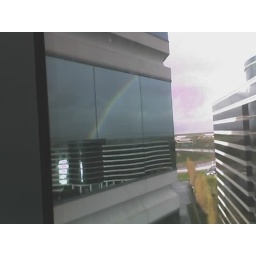
taken with my cell phone camera from the window in my office building